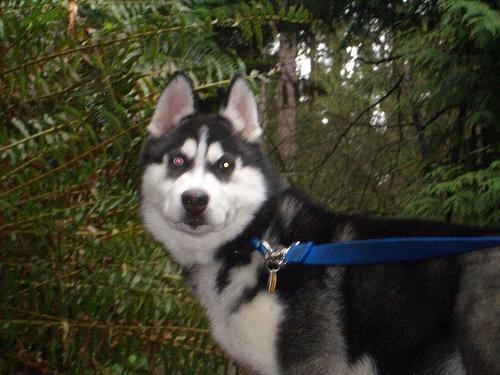
Siberian_husky